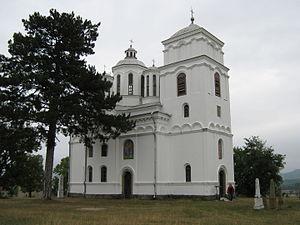
Kondželj est un village de Serbie situé dans la municipalité de Prokuplje, district de Toplica. Au recensement de 2011, il comptait 143 habitants.
L'éparchie de Niš est une éparchie, c'est-à-dire une circonscription de l'Église orthodoxe serbe. Située au sud-est de la Serbie, elle a son siège à Niš. En 2006, elle est administrée par l'évêque Jovan.
L'église Saint-Michel-et-Saint-Gabriel de Kondželj est une église orthodoxe serbe serbe située à Kondželj, dans le district de Toplica et dans la municipalité de Prokuplje en Serbie. Elle est inscrite sur la liste des monuments culturels protégés de la République de Serbie.